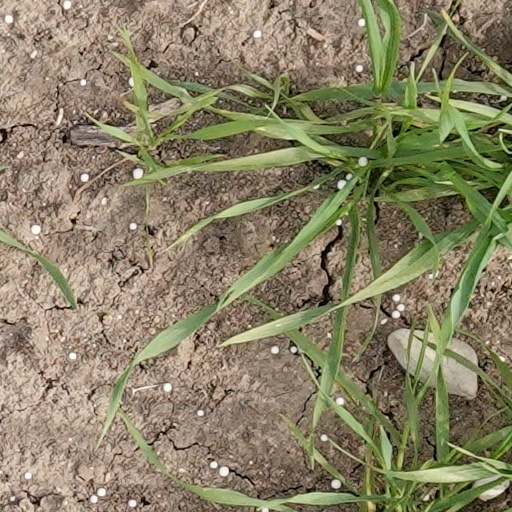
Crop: wheat